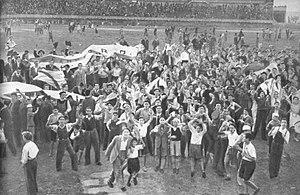
Le Club Atlético River Plate, appelé plus couramment River Plate, est un club de football argentin fondé le 25 mai 1901 et basé dans le nord de la ville de Buenos Aires, capitale argentine.